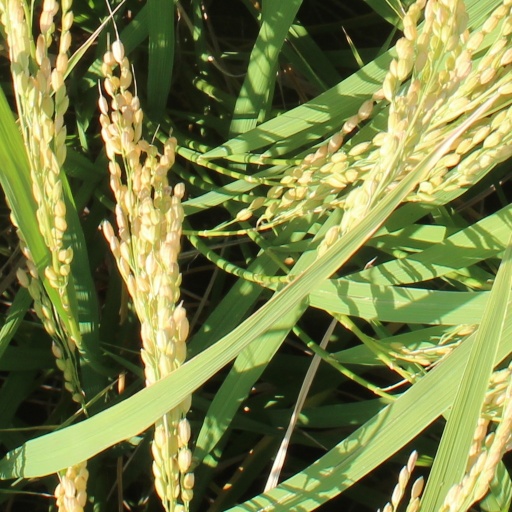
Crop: rice